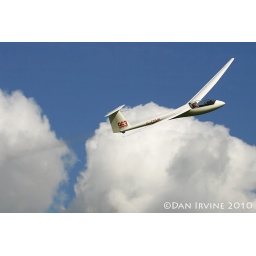
Paul Rackham buzzes along the hill in 963, releasing his water ballast after a succesful task.